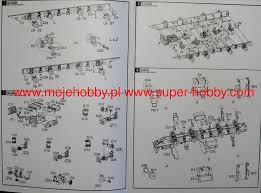
Label: Self Propelled Artillery